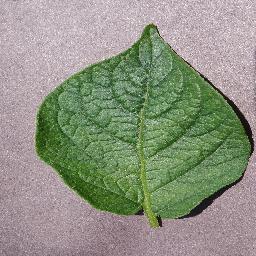
Etiqueta: Sana